1975 AFC Women's Championship

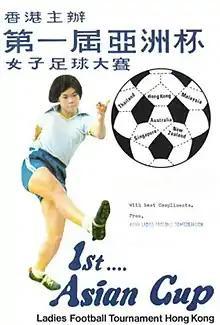

The 1975 AFC Women's Championship, officially known as the Asian Cup Ladies Football Tournament is the first edition of the AFC Women's Championship. It was held from 25 August to 3 September 1975 in Hong Kong. Participating members were New Zealand, Thailand, Australia, Hong Kong, Singapore, Malaysia. The tournament was won by New Zealand in the final against Thailand.